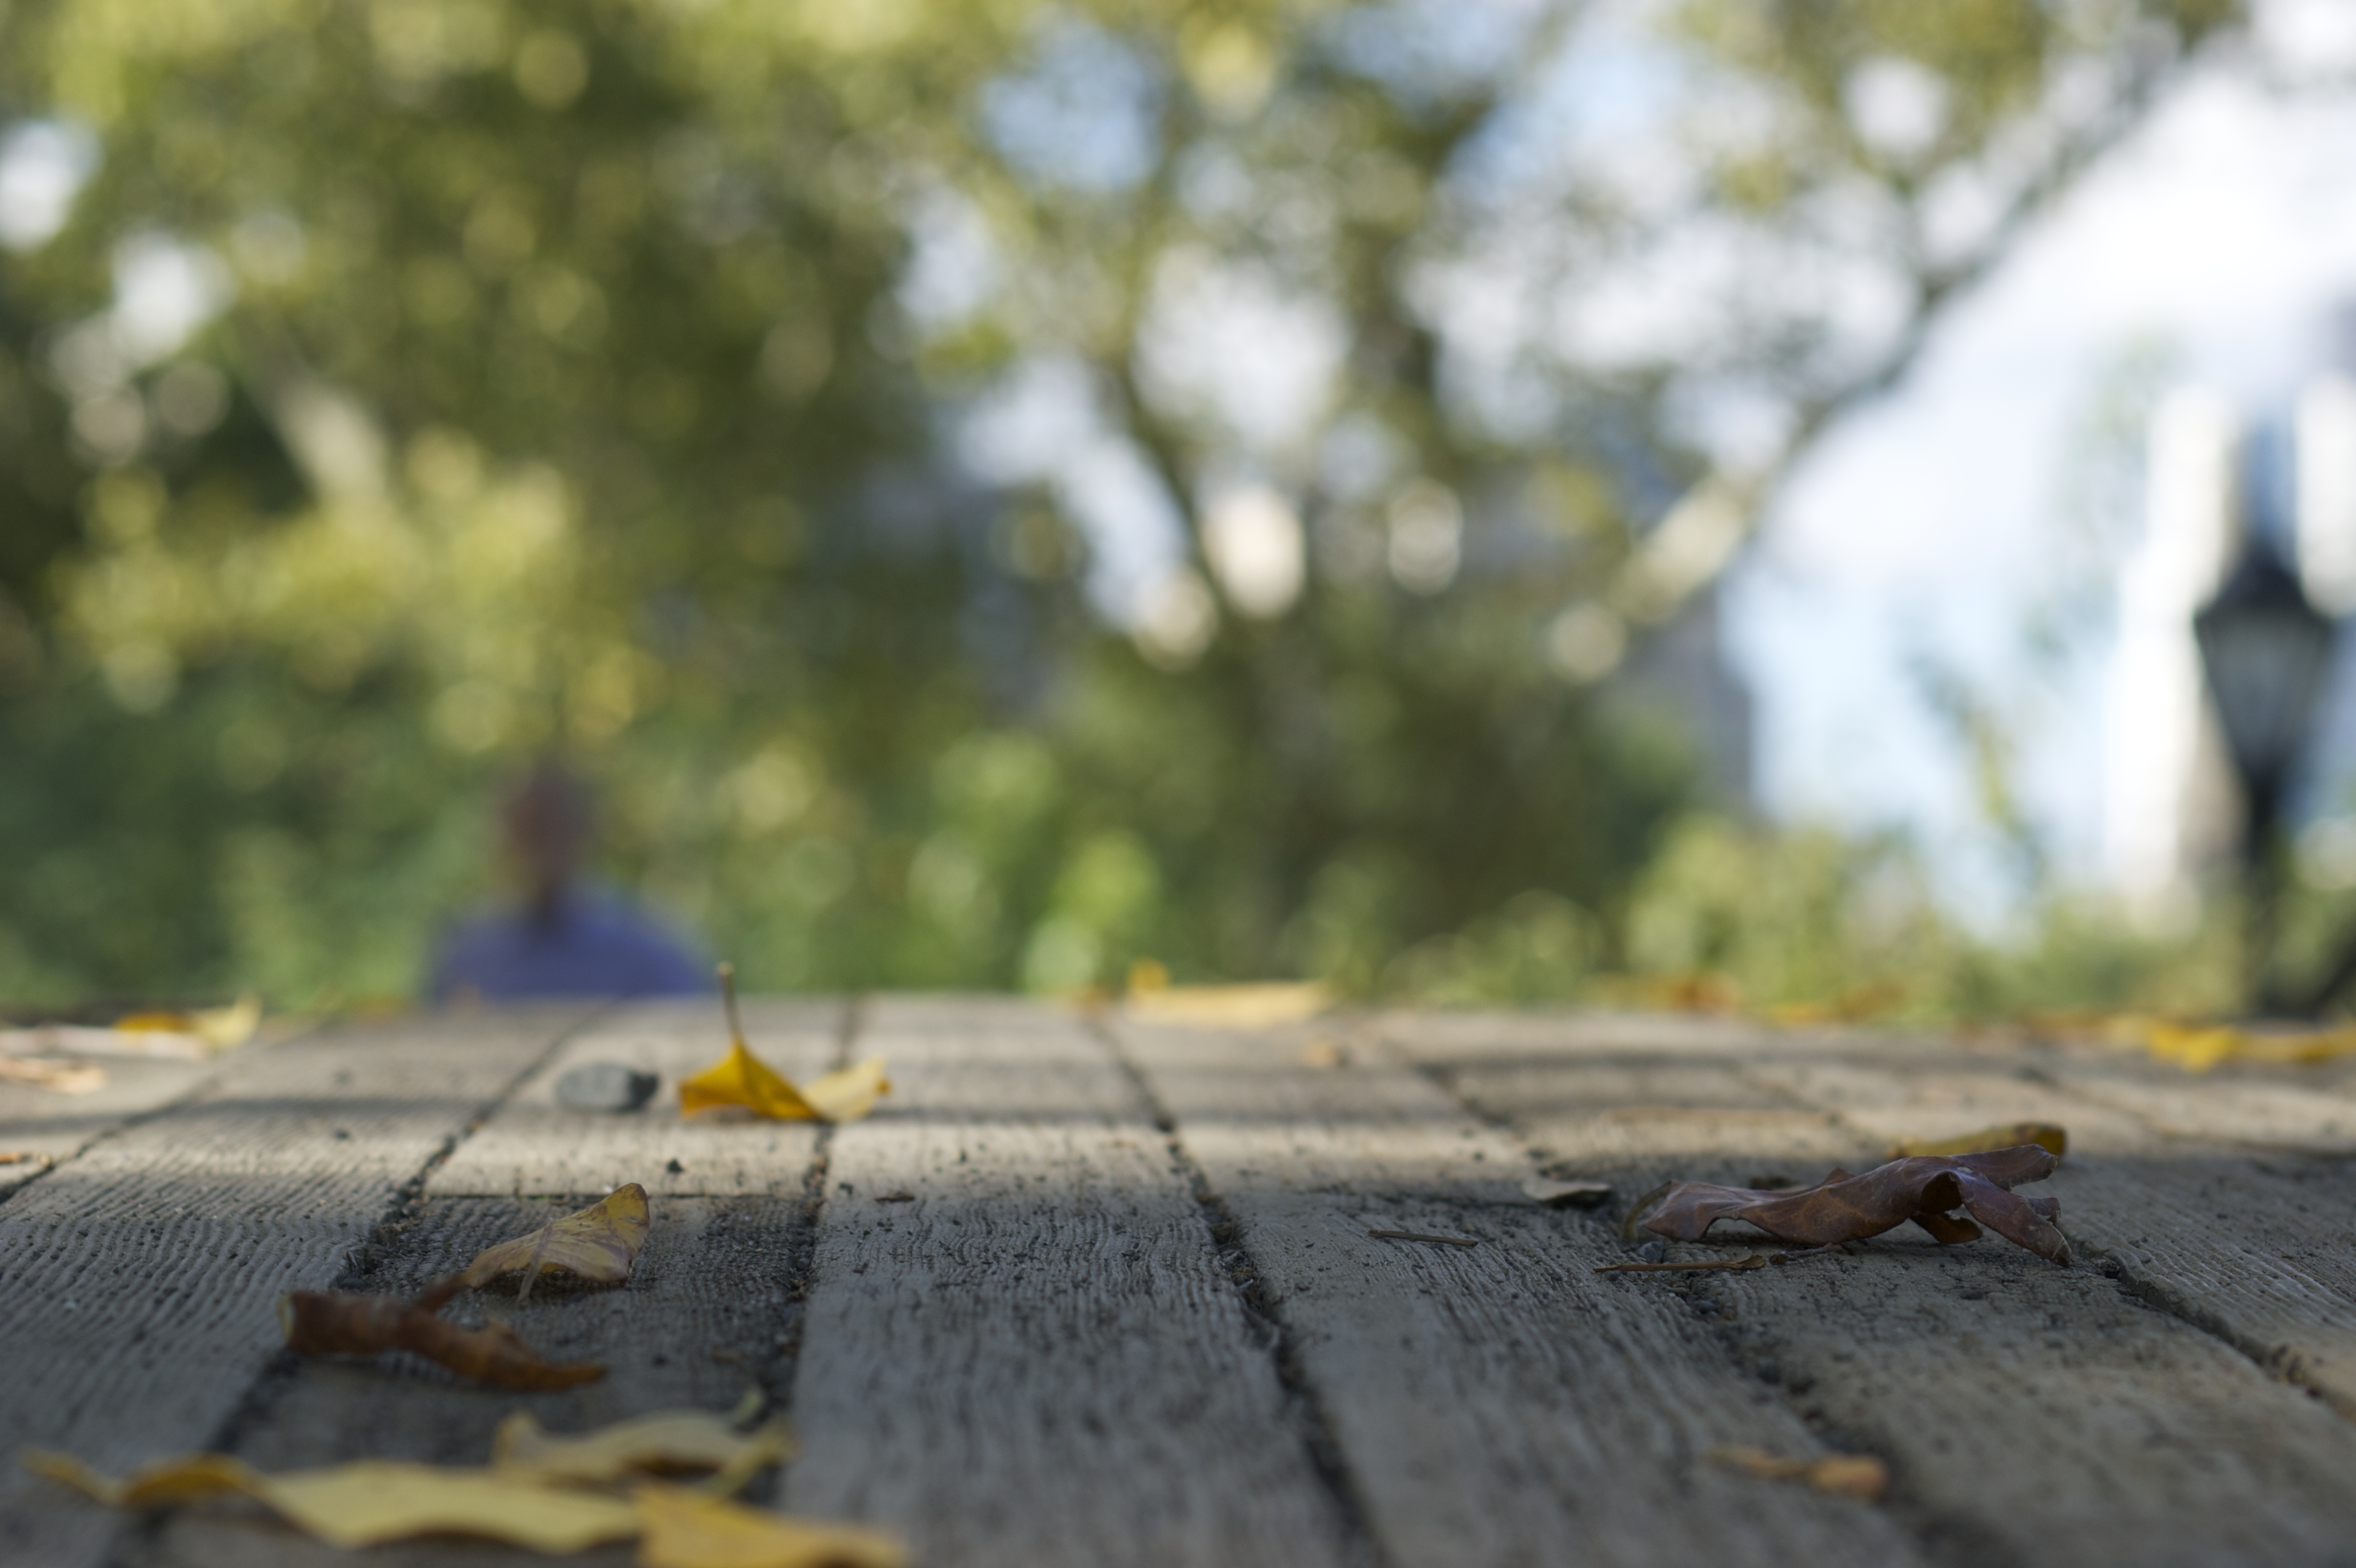
tree, nature, grass, branch, winter, plant, sunlight, morning, leaf, flower, asphalt, spring, green, color, autumn, season, woody plant